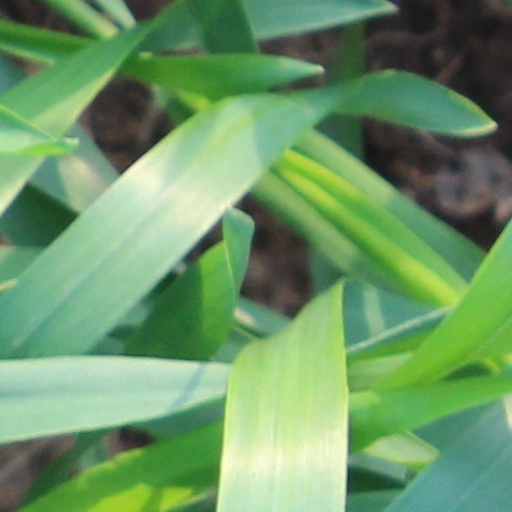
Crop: wheat